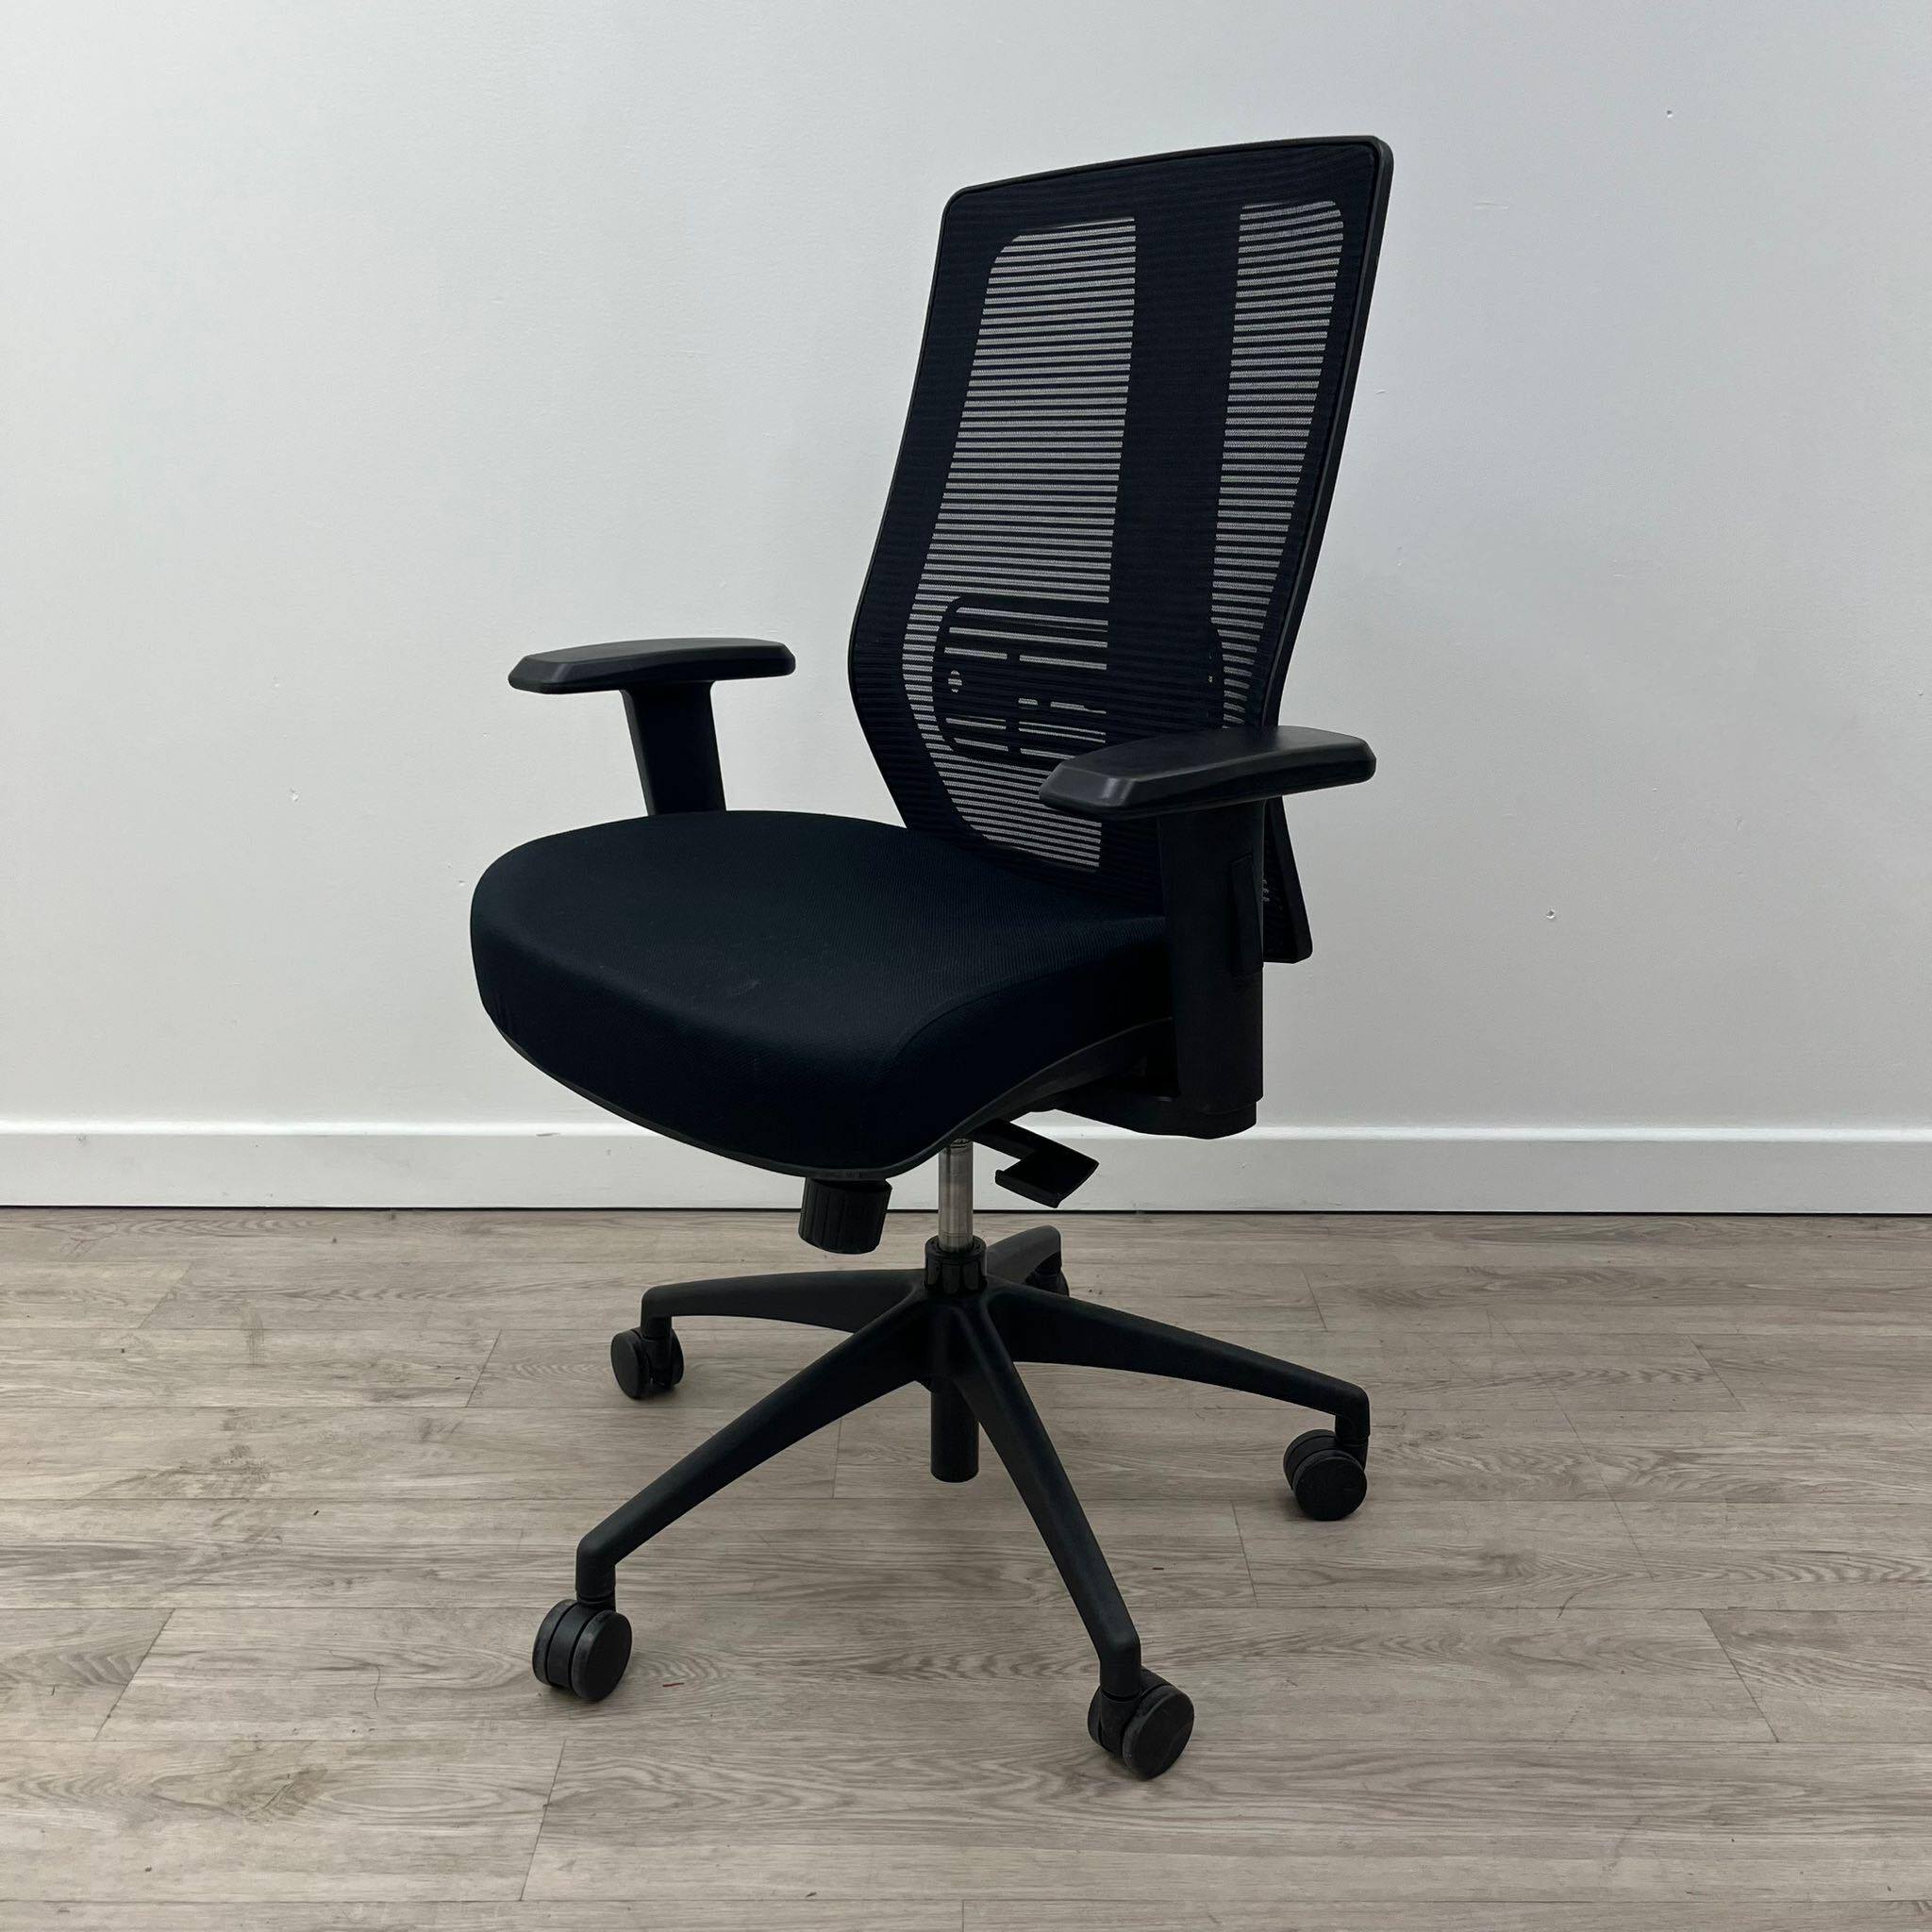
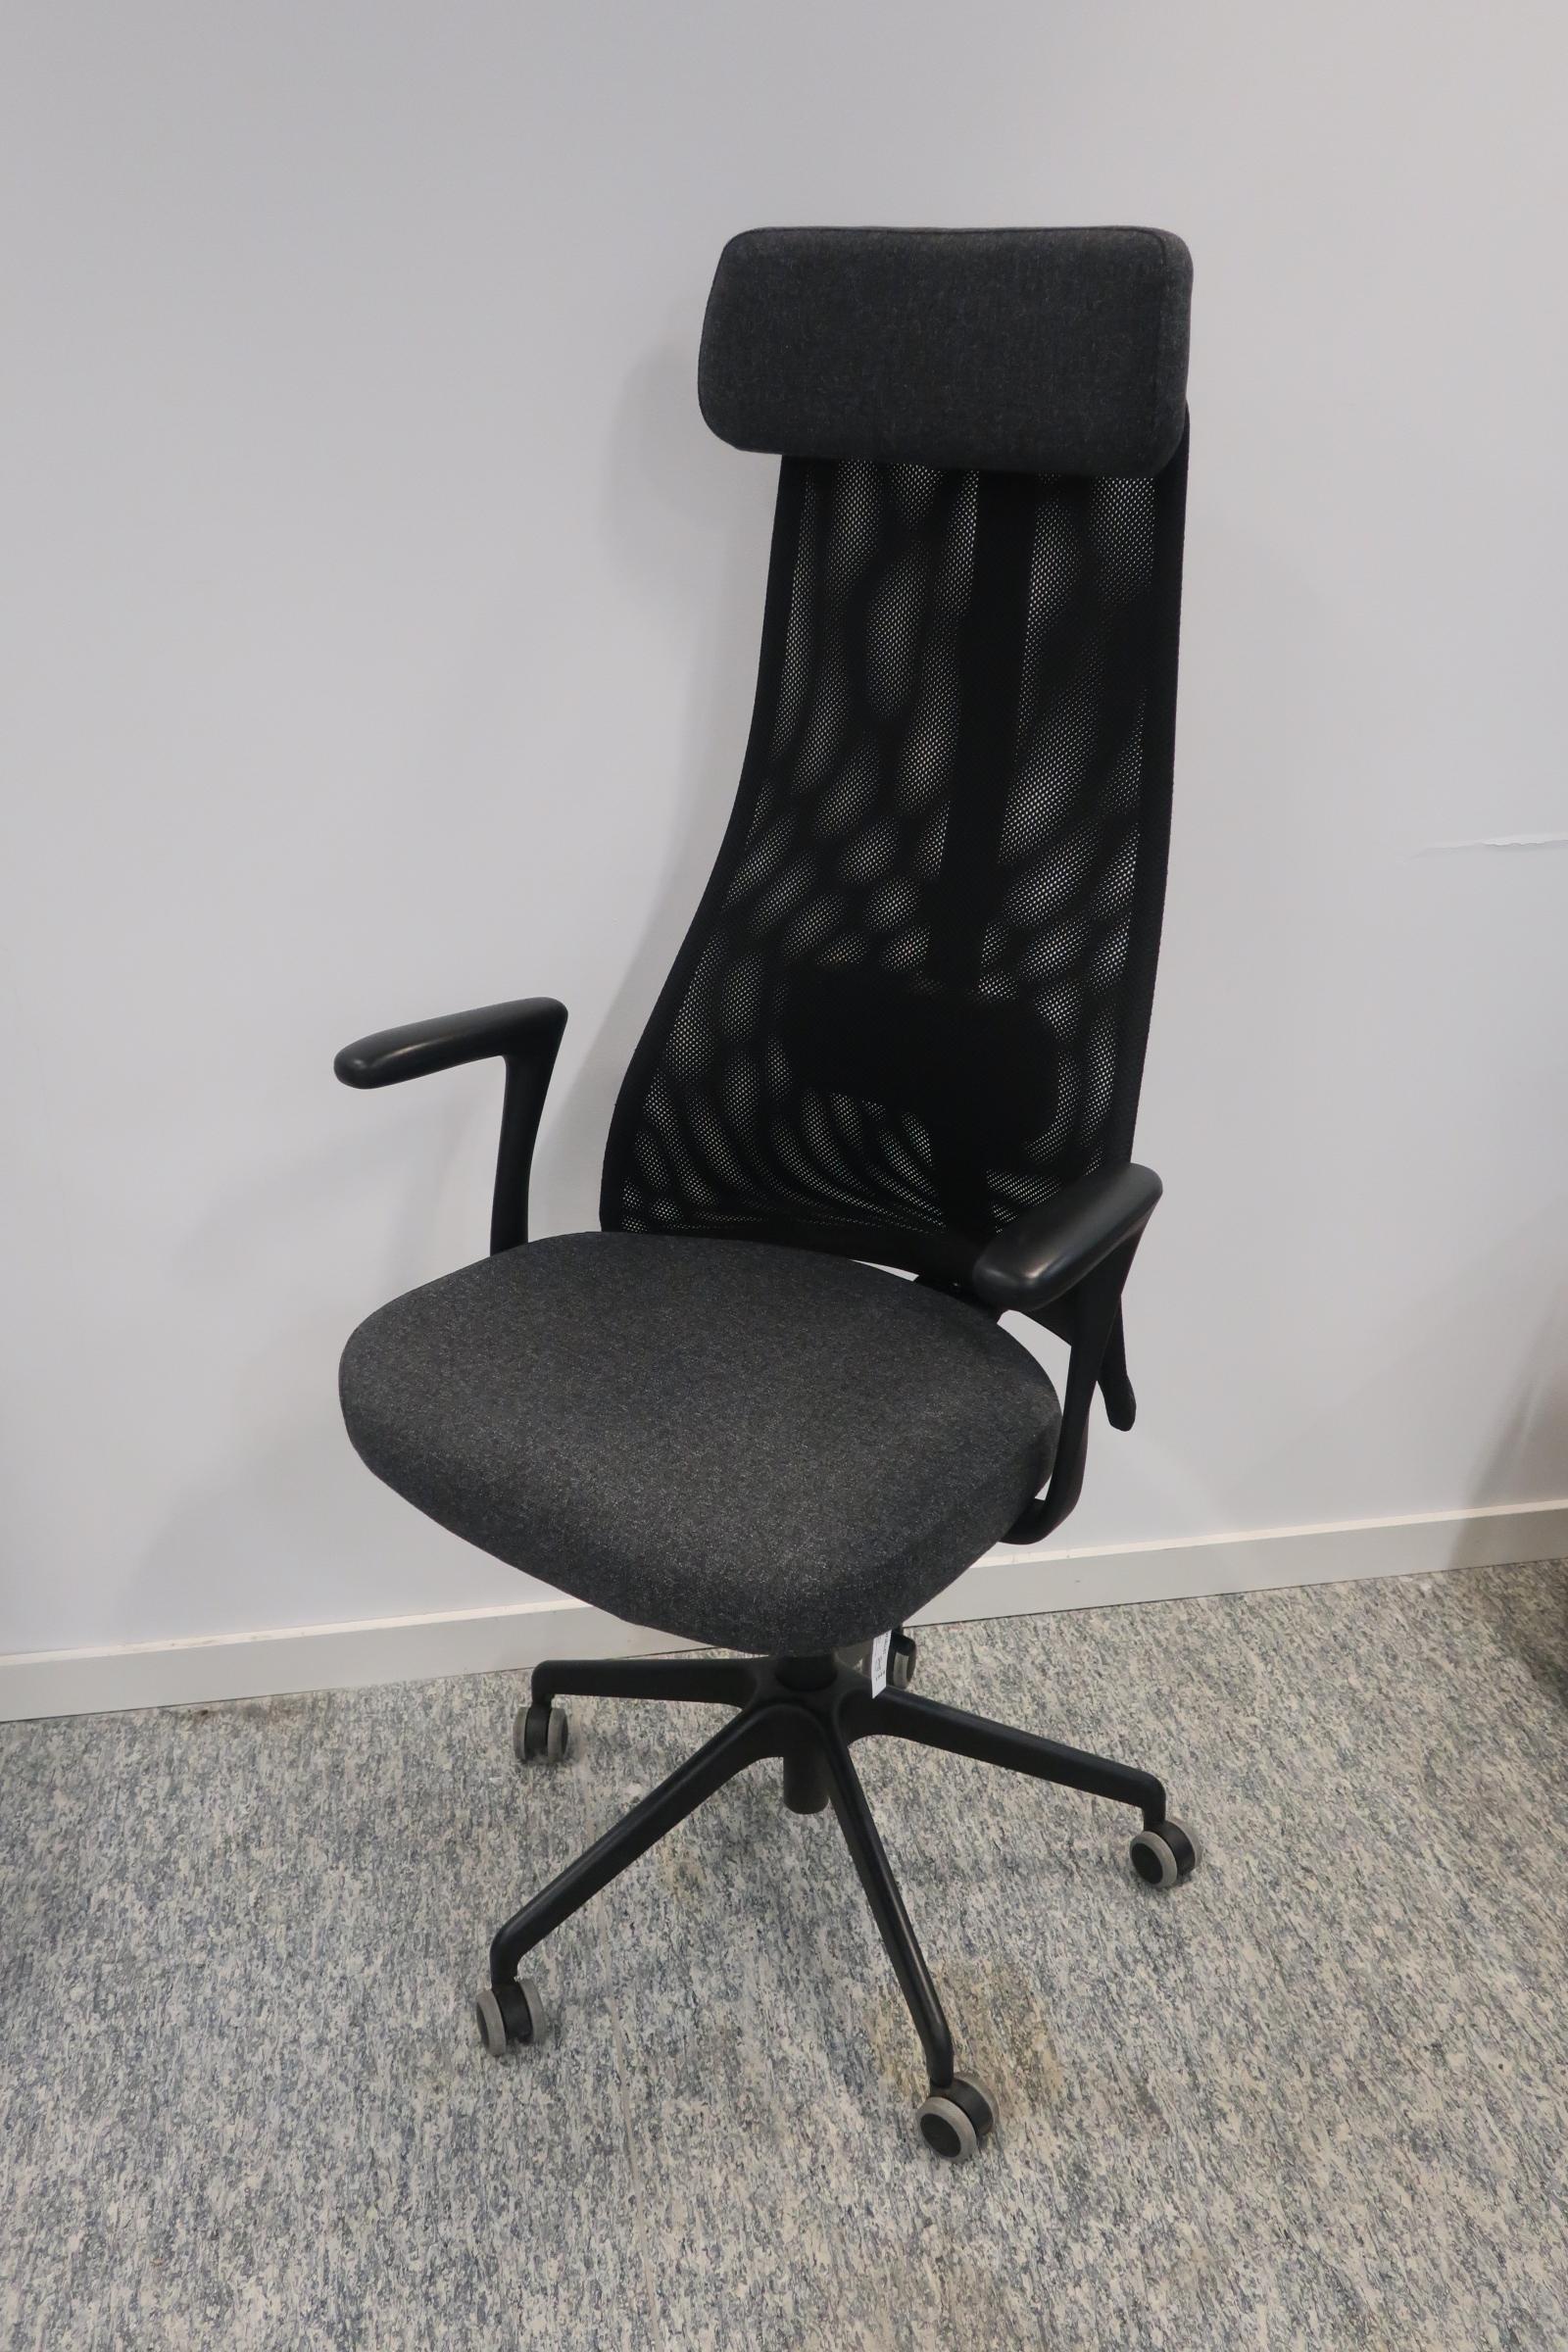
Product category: items_chair
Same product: no